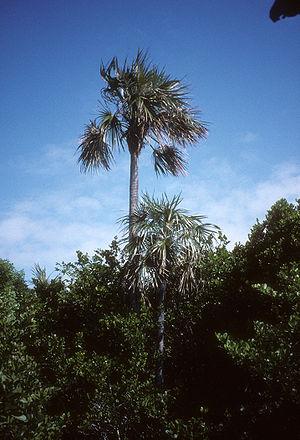
Coccothrinax argentata est une plante de la famille des Arécacées.